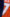
Number: 7